Netherlands

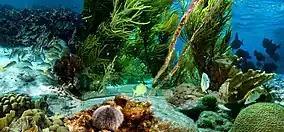
Underwater life of Klein Bonaire

Over the centuries, the Dutch coastline has changed considerably as a result of natural disasters and human intervention.